Bernard Glasser

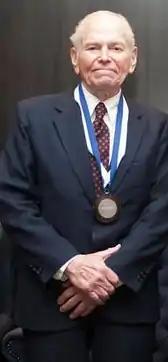
Glasser in 2012

Bernard M. Glasser (June 3, 1924 – January 2, 2014) was an American film producer and director. The first film he produced was "Gold Raiders". After many years he retired from the business to go into real estate. He lived in Los Angeles with his wife Joan.